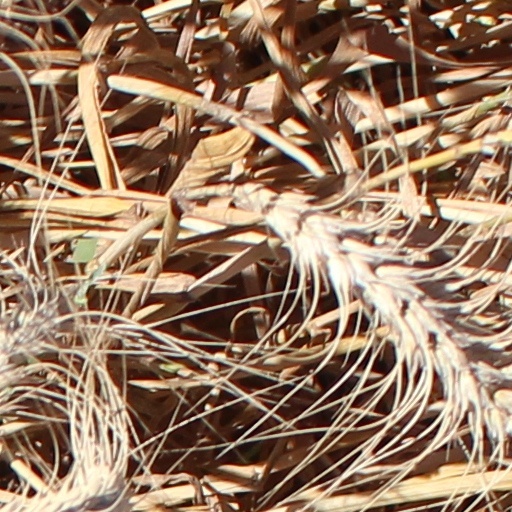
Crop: wheat